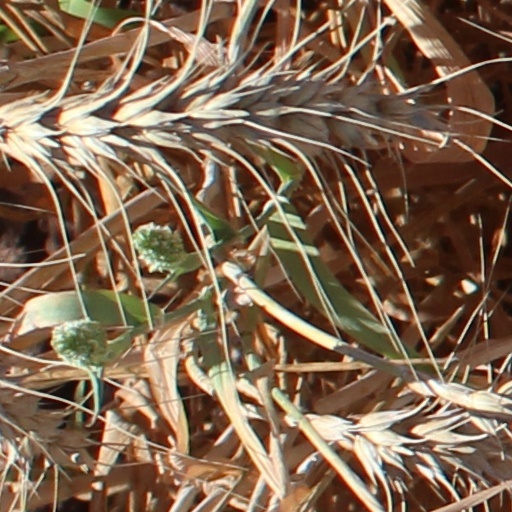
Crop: wheat